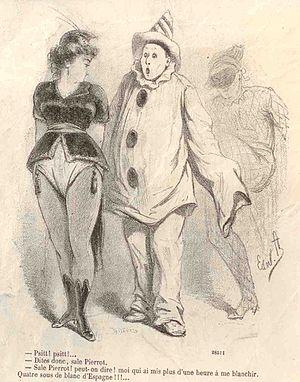
Dessin d'Edward Ancourt illustrant les bals masqués du Carnaval de Paris, extrait du Journal Amusant, numéro 737, 12 février 1870.
Les bals du Carnaval de Paris sont une des plus importantes activités festives parisiennes par le nombre de personnes qu'ils rassemblent durant cette fête. Un ouvrage anonyme datant de 1845, intitulé Le Carnaval, conservé à la Bibliothèque nationale de France, indique que le mardi gras les bals ont rassemblé plus de la moitié de la population parisienne. Durant le Carnaval la danse concerne toutes les couches sociales, depuis les blanchisseuses dans leurs bateaux, jusqu'au roi, la reine, l'empereur ou le président de la République. Le surintendant Fouquet donne à Paris un célèbre bal costumé, dans son hôtel d'Émery, le 15 janvier 1661. Dans les bals du Carnaval de Paris prospéra la musique festive de danses de Paris au XIXᵉ siècle et s'illustrèrent la plupart de ses compositeurs.